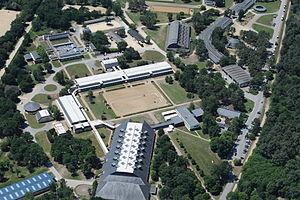
Carrière d'honneur et grand manège de l'école nationale d'équitation.
L’École nationale d'équitation est un établissement public français créé autour du Cadre noir de Saumur en 1972, en vue de la formation des cadres supérieurs de l'équitation. Elle a fusionné en 2010 avec les Haras nationaux pour former l'Institut français du cheval et de l'équitation.
Le Cadre noir est un corps de cavaliers d'élite français, instructeurs à l'École nationale d'équitation près de Saumur en Maine-et-Loire. La doctrine du Cadre noir, fixée par le général L’Hotte au XIXᵉ siècle, est « le cheval calme, en avant, et droit ». L’équitation de tradition française, exercée principalement au Cadre noir, a été inscrite en 2011 par l'UNESCO sur la liste représentative du patrimoine culturel immatériel de l’humanité.